Starfire (Teen Titans)

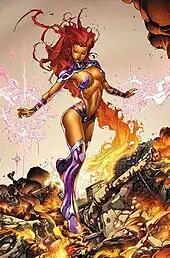
Starfire in The New 52: "Red Hood and the Outlaws" #1

In "The New 52" continuity reboot, Starfire was sold to the Citadel to protect Tamaran from them. Additionally, Blackfire is a neutral figure who assists her in retaking Tamaran from the parasitic Blight.